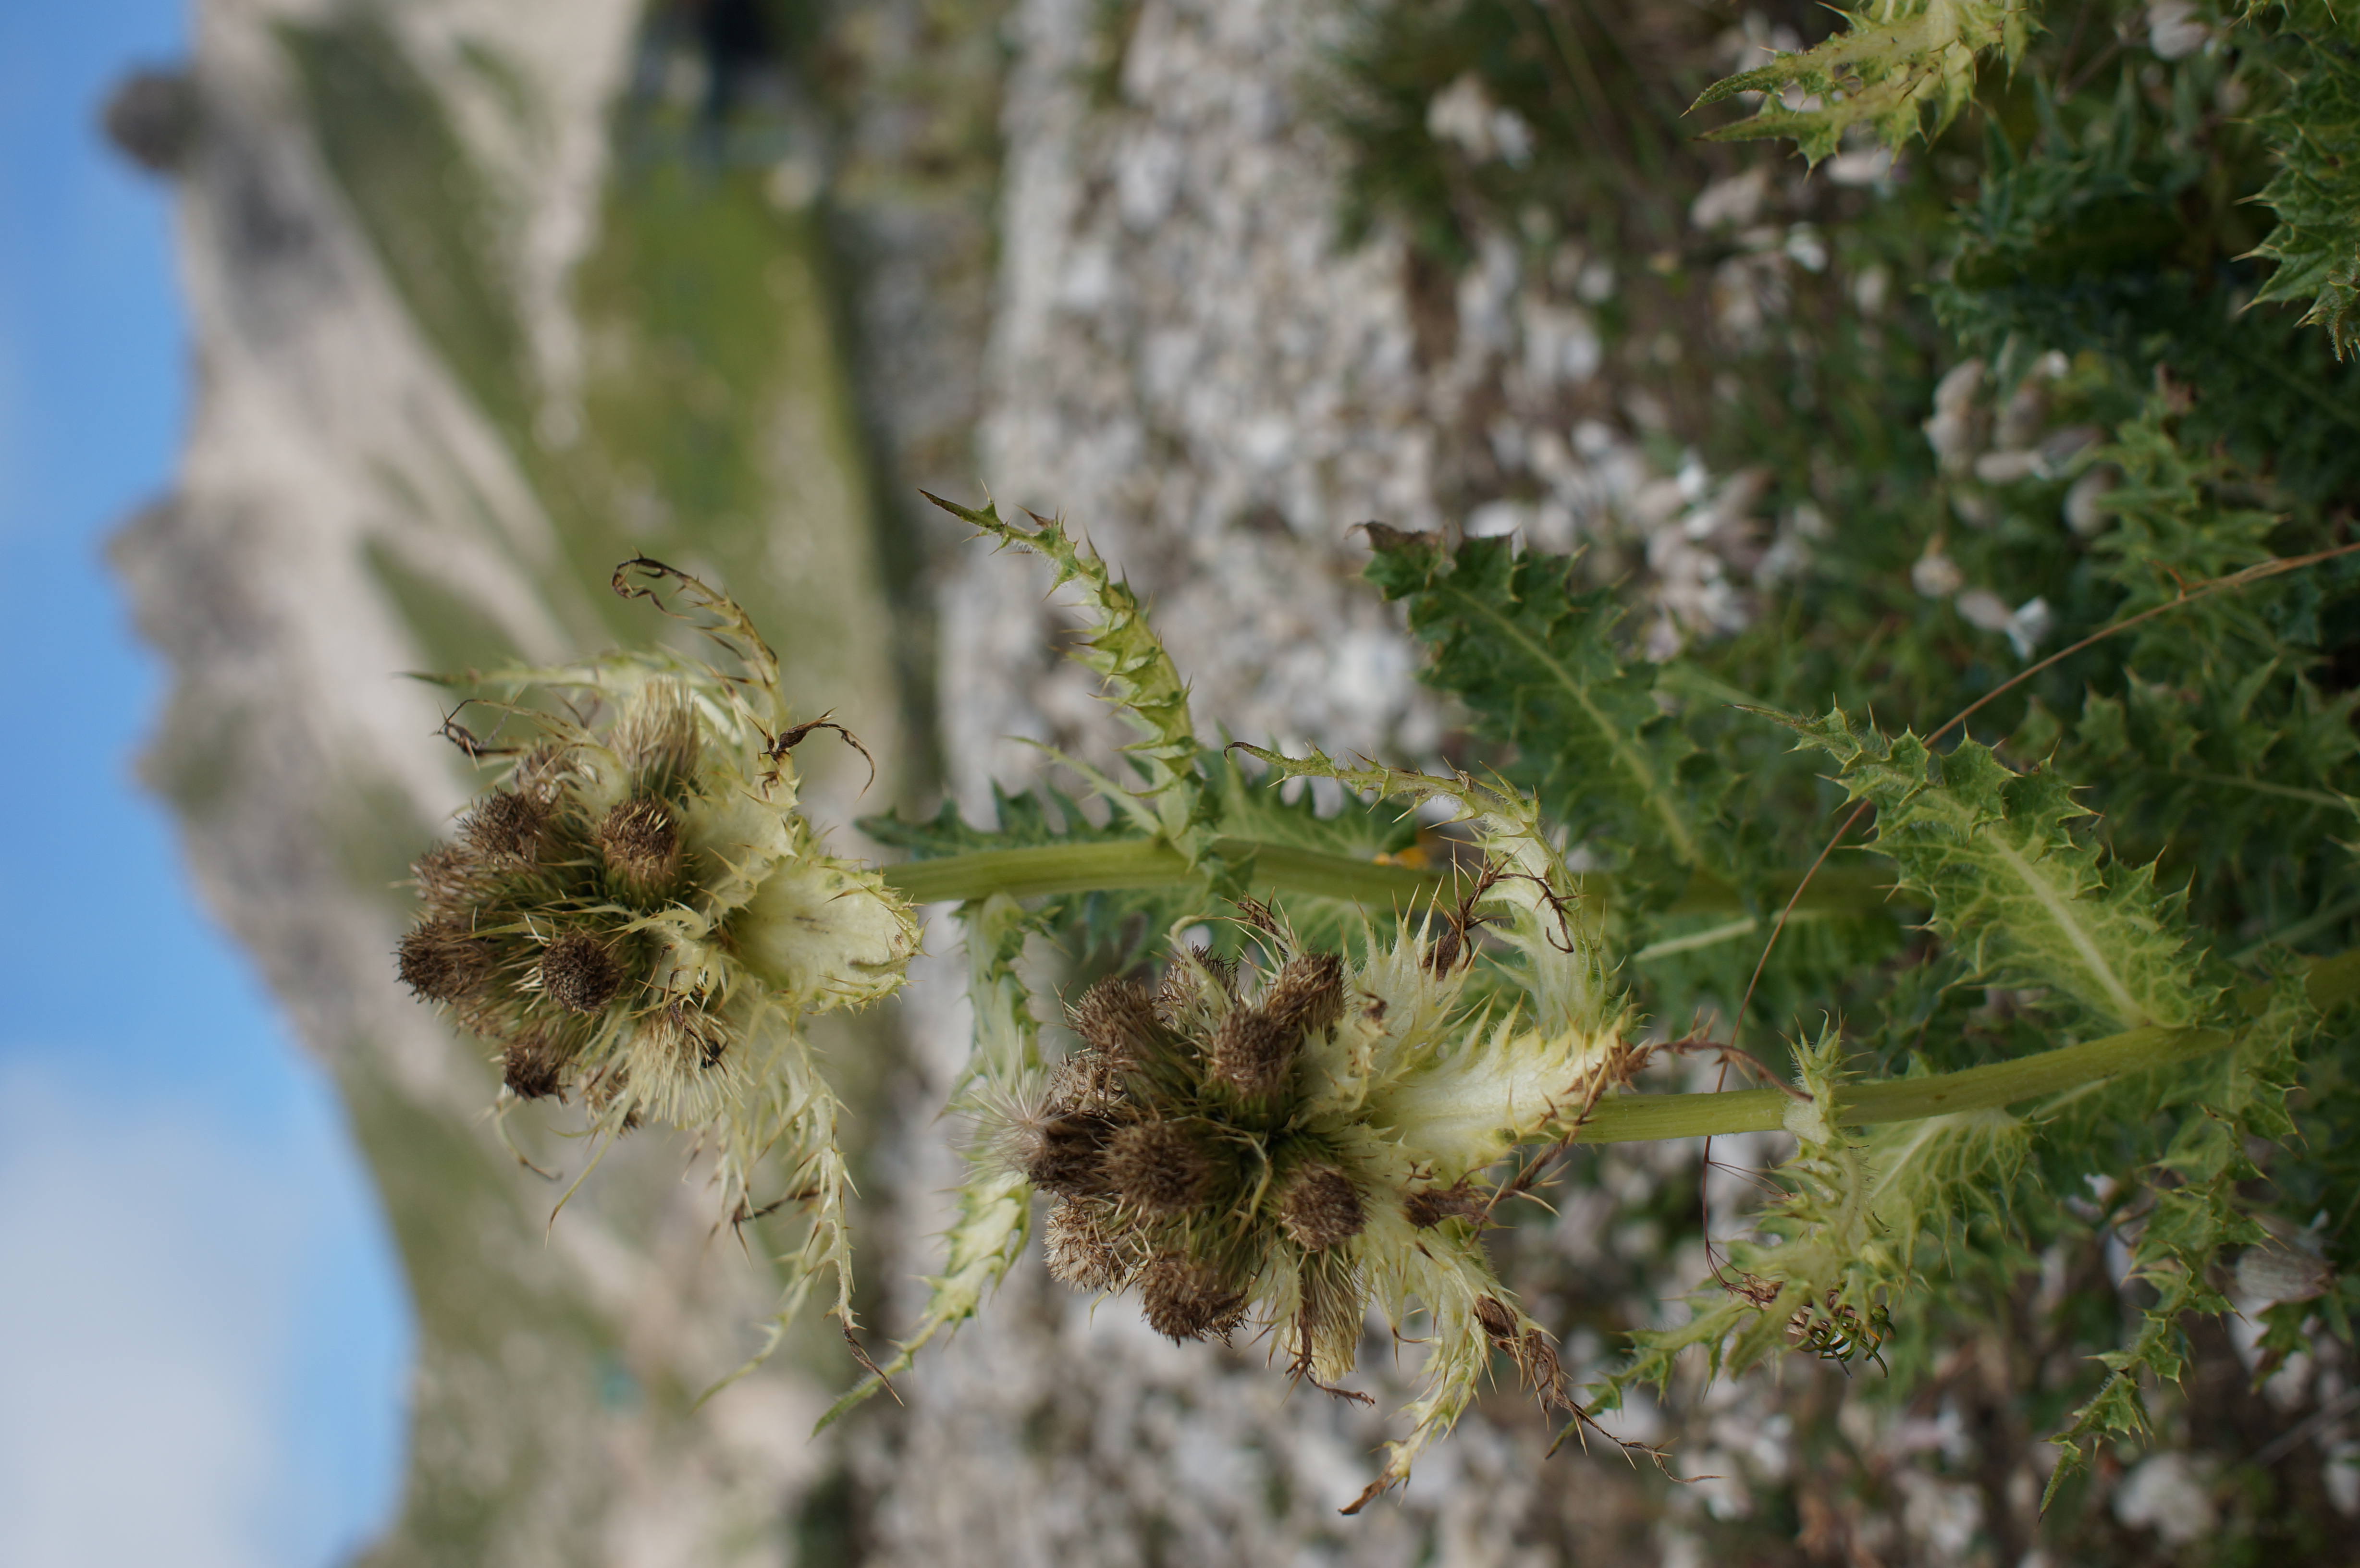
plant, meadow, flower, botany, flora, wildflower, 2015, germany, deutschland, sony, bayern, sigma, nex, nex6, lenstagged, steffenzahn, 30mm, sigma30mm28exdn, sigma30mmf28, sigma30mmf28dn, sigma30mm, oberstdorf, macro photography, flowering plant, daisy family, subshrub, land plant